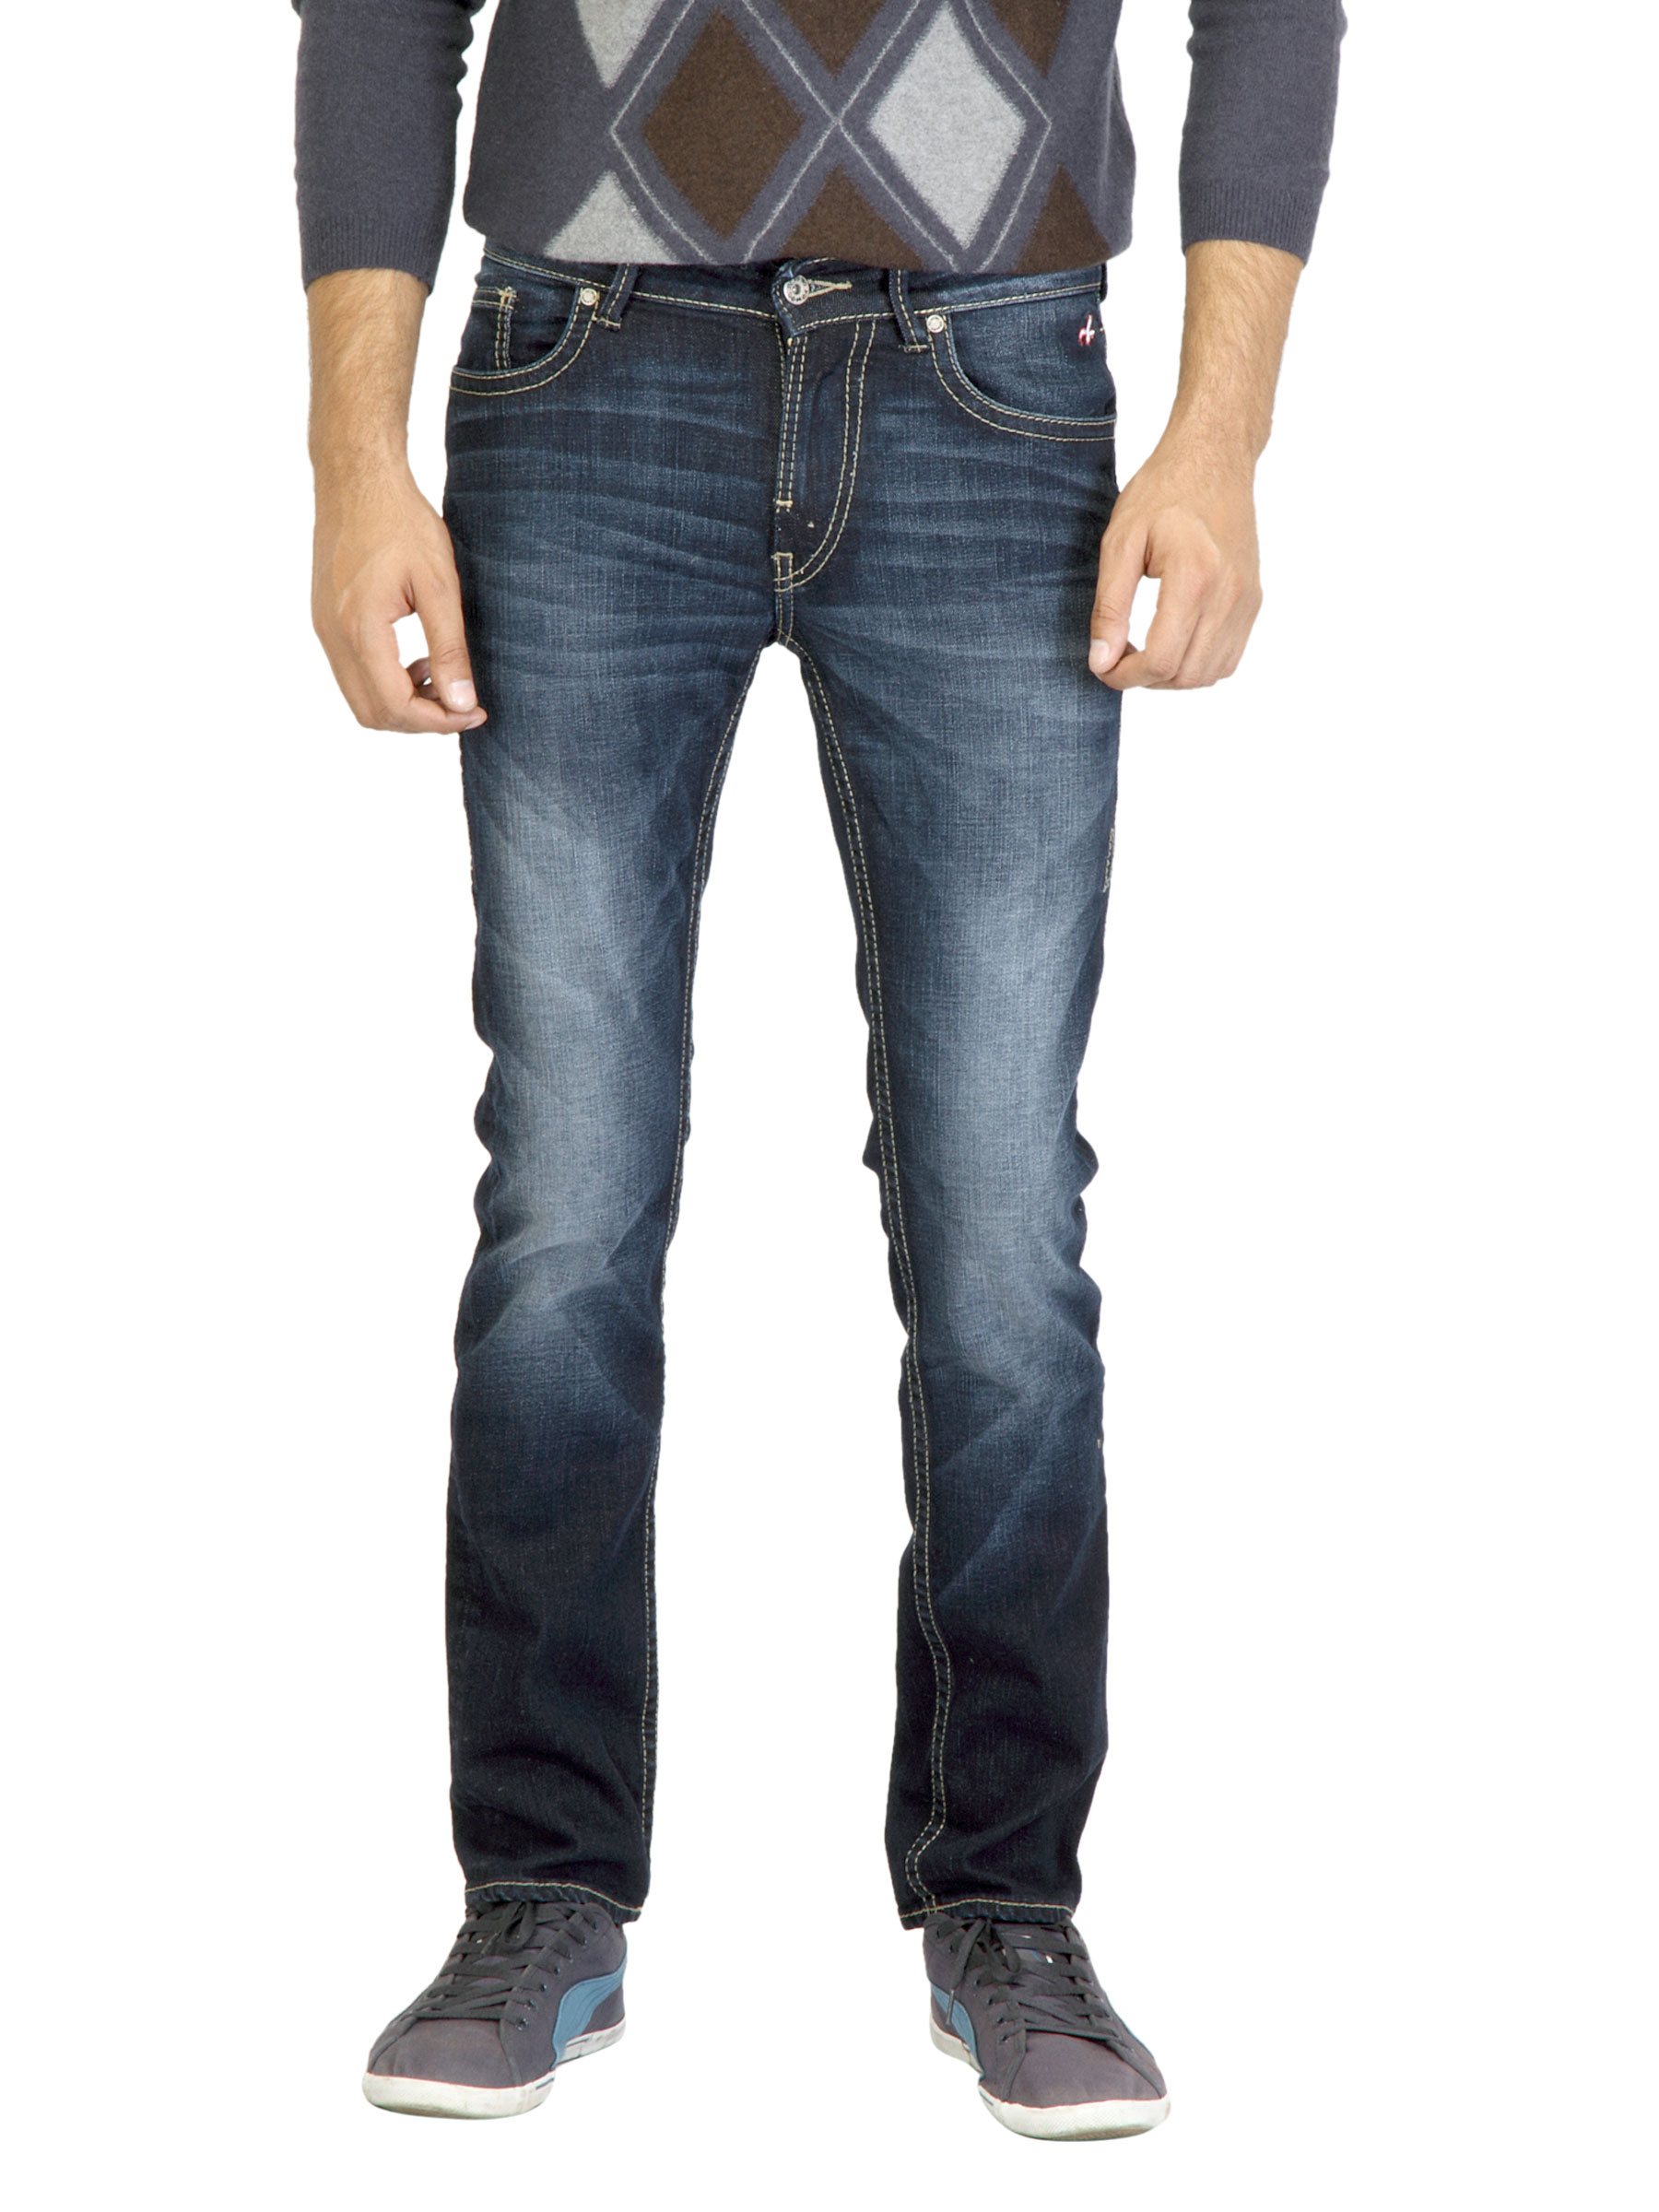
Deni Yo Men Slim Fit Blue Jeans
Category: Apparel / Bottomwear / Jeans
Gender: Men
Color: Blue
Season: Summer 2012
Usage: Casual